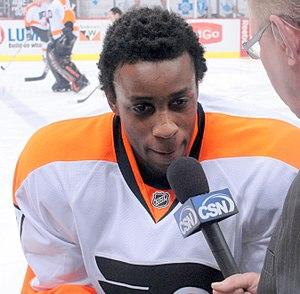
Wayne Simmonds est un joueur professionnel canadien de hockey sur glace. Il évolue au poste d'ailier droit.